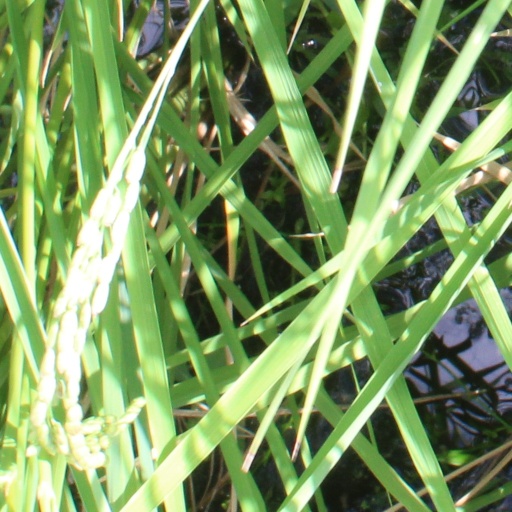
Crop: rice